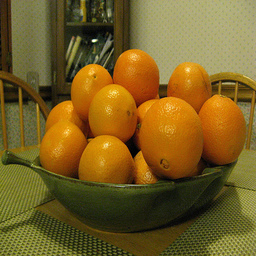
Label: Orange